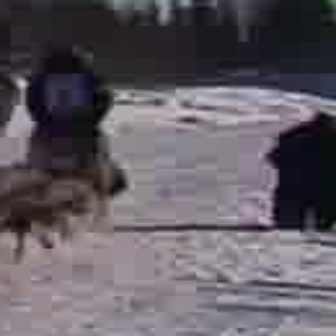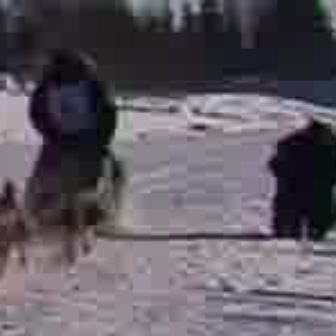
  Please identify the target specified by the bounding box [15,125,103,212] in the first image and locate it in the second image. Return the coordinates in [x_min,y_min,x_max,y_max] format.
Answer: [23,138,120,234]